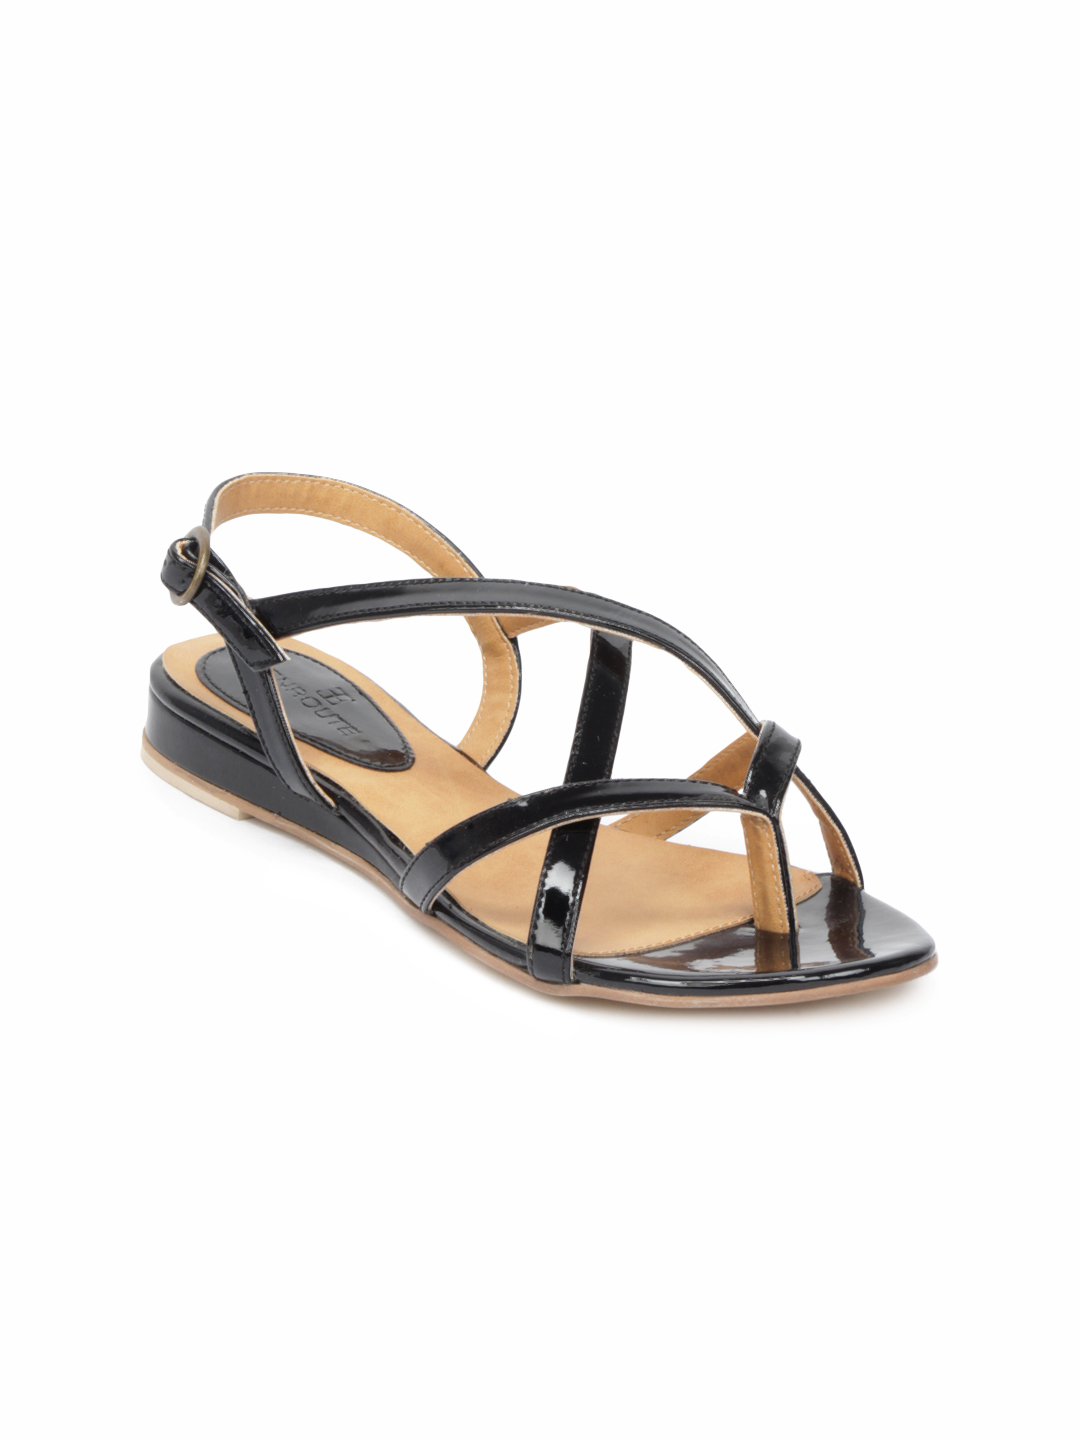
Enroute Women Black Flats
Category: Footwear / Shoes / Heels
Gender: Women
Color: Black
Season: Summer 2012
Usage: Casual